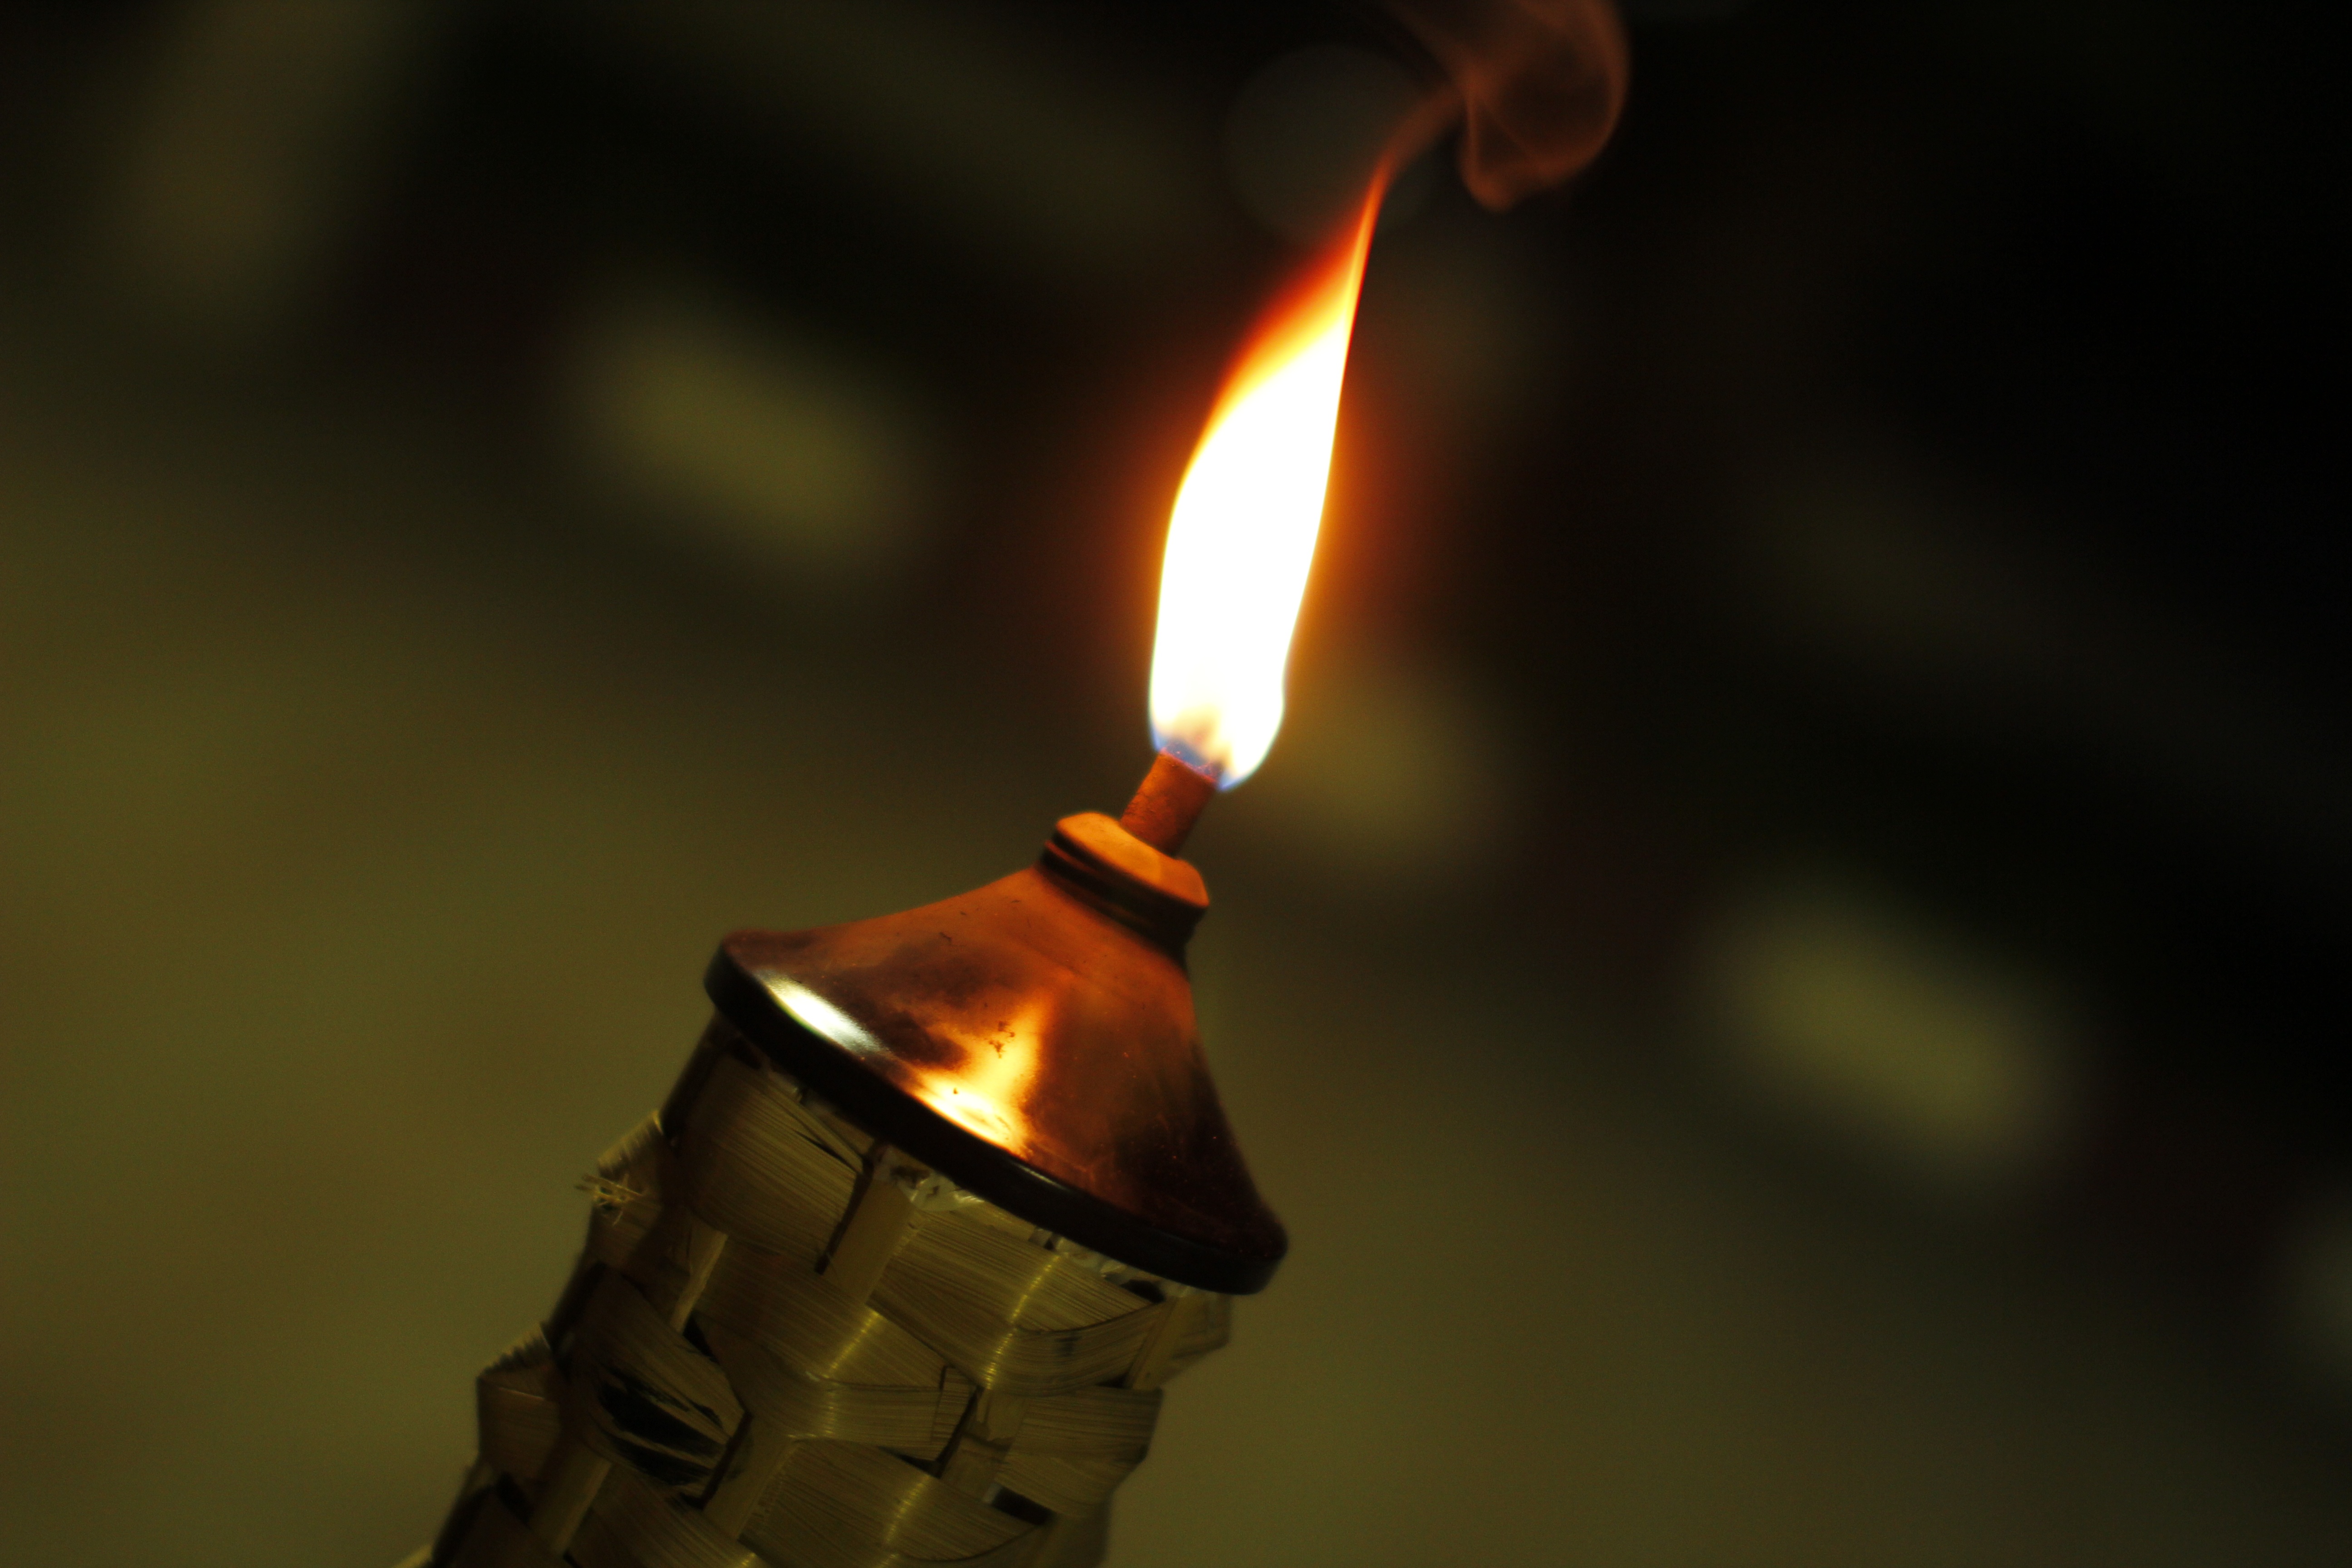
light, warm, flame, fire, darkness, candle, lighting, heat, torch, close up, macro photography